Second Spanish Republic

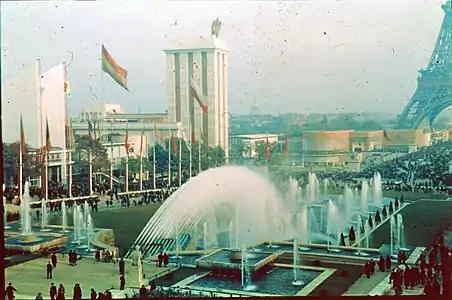
Spanish flag marking the place of exhibition of Picasso's painting "Guernica" in Paris during the World Expo in 1937 (Agfacolor).

The killing of Calvo Sotelo with police involvement aroused suspicions and strong reactions among the government's opponents on the right. Although the nationalist generals were already planning an uprising, the event was a catalyst and a public justification for a coup. Stanley Payne claims that before these events, the idea of rebellion by army officers against the government had weakened; Mola had estimated that only 12% of officers reliably supported the coup and at one point considered fleeing the country for fear he was already compromised, and had to be convinced to remain by his co-conspirators. However, the kidnapping and murder of Sotelo transformed the "limping conspiracy" into a revolt that could trigger a civil war. The involvement of forces of public order and a lack of action against the attackers hurt public opinion of the government. No effective action was taken; Payne points to a possible veto by socialists within the government who shielded the killers who had been drawn from their ranks. The murder of a parliamentary leader by state police was unprecedented, and the belief that the state had ceased to be neutral and effective in its duties encouraged important sectors of the right to join the rebellion. Within hours of learning of the murder and the reaction, Franco, who until then had not been involved in the conspiracies, changed his mind on rebellion and dispatched a message to Mola to display his firm commitment.